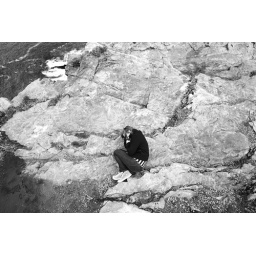
My girl in the river